Pierre Loeb

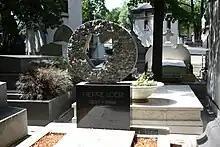
Grave of Pierre Loeb at the Montparnasse cemetery in Paris with the sculpture La Roue by Hans Arp

When the Nazis occupied Paris in 1940, Loeb was persecuted because of his Jewish heritage. His art gallery was Aryanized, that is, transferred to a non-Jewish owner, Georges Aubry, in 1941. In 1942 he fled to Cuba, where he lived until the end of the war.